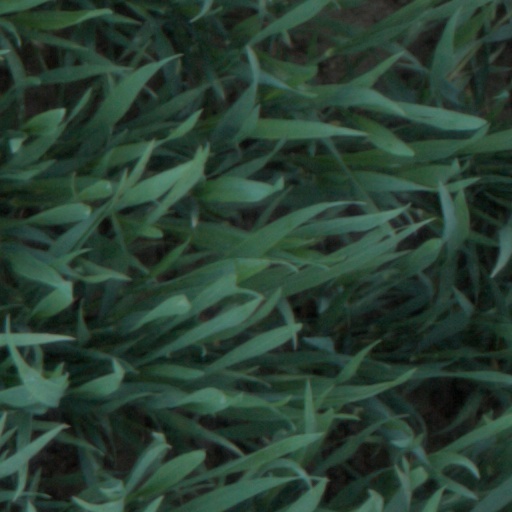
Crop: wheat